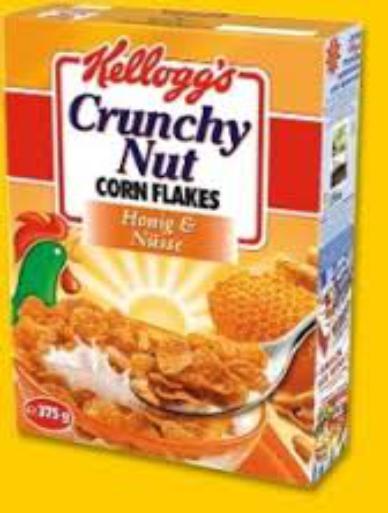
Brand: Crunchy Nut
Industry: Food